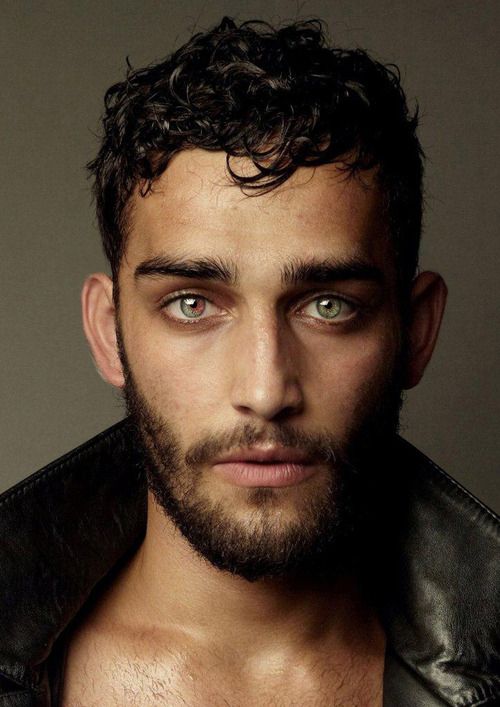
Gender: men